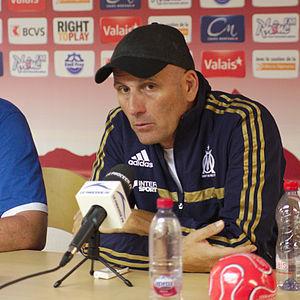
Élie Baup, né le 17 mars 1955 à Saint-Gaudens, est un entraîneur français de football.